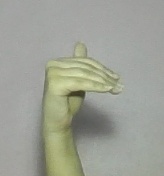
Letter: khaa